Li Chʻing-Chao (crater)

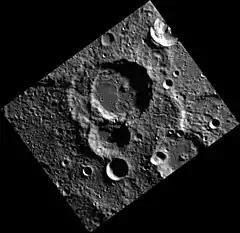
MESSENGER NAC image of Li Ching-Chao

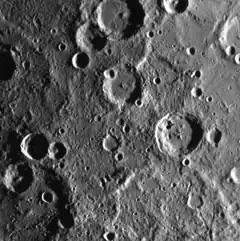
Li Ching-Chao is at the top of this MESSENGER image. Sadī is right of center, and Roerich is in lower left.

Li Ching-Chao is a crater on Mercury. It has a diameter of 61 kilometers. Its name was adopted by the International Astronomical Union (IAU) in 1976. Li Ching-Chao is named for the Chinese poet Li Qingzhao, who lived from 1081 to c. 1141.